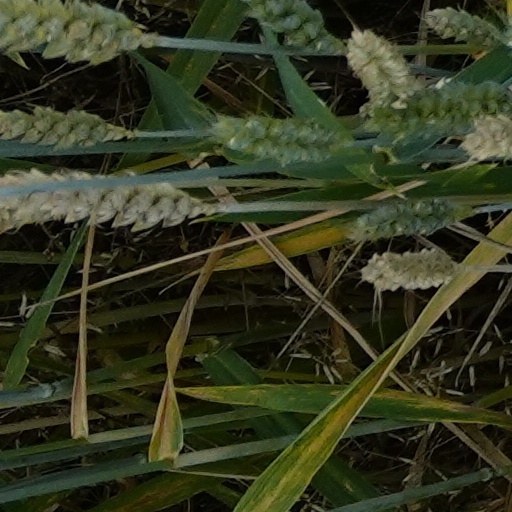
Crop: wheat